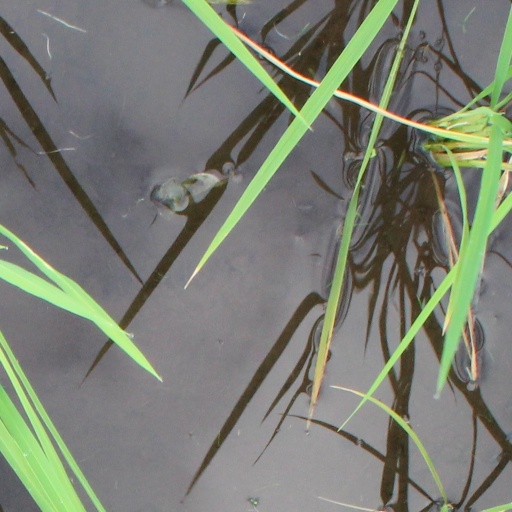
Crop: rice